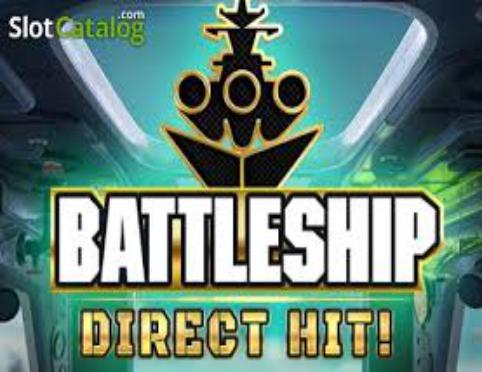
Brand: battleship
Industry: Leisure